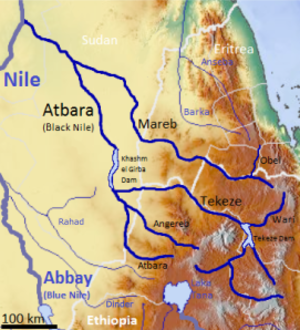
Le Tekezé est un sous-affluent du Nil. Il prend sa source en Éthiopie et se jette dans l'Atbara au Soudan.